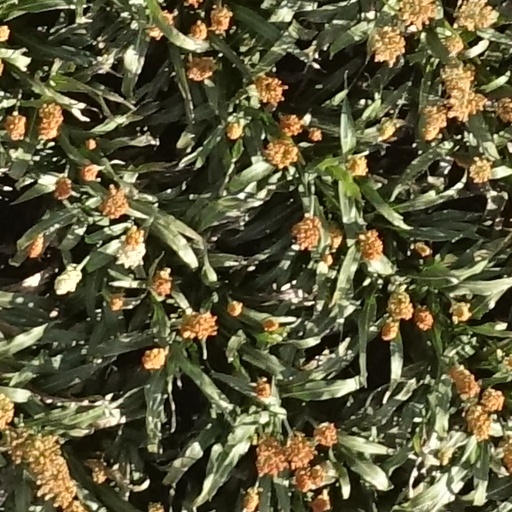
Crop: sorghum